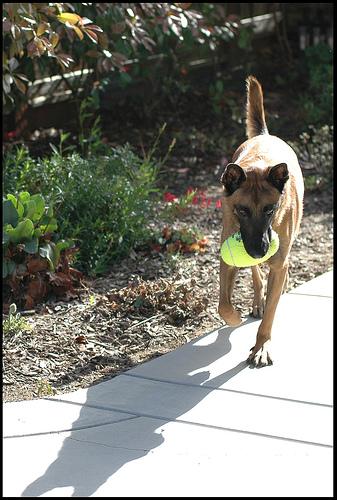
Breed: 233-n000071-malinois